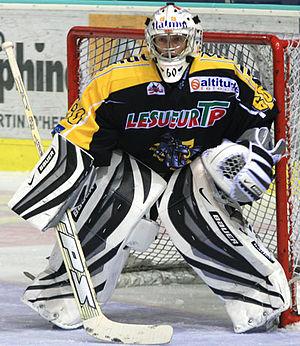
Ramón Sopko, lors du match des champions à Grenoble (perdu par Rouen contre Grenoble 1-3)
Le Rouen Hockey Élite 76, surnommé les Dragons de Rouen, est un club français de hockey sur glace évoluant en Ligue Magnus.
La saison 2005-2006 est la vingt-et-unième saison du club de hockey sur glace du Rouen hockey élite 76 depuis son accession en élite, la Ligue Magnus, en 1982. L'équipe participe ainsi au championnat de France 2005-2006 ainsi qu'à la Coupe de France. Lors de cette dernière, Rouen est éliminé par l'Anglet hormadi élite en quart-de-finale.
Marc-André Thinel est un joueur de hockey sur glace professionnel. Il est le frère jumeau de Sébastien également joueur de hockey professionnel. Après avoir fait ses débuts en Amérique du Nord, il est le 145ᵉ choix au total du repêchage d'entrée dans la Ligue nationale de hockey de 1999 par les Canadiens de Montréal.
Carl Mallette est un joueur de hockey sur glace professionnel.